Metropolitanate of Montenegro and the Littoral

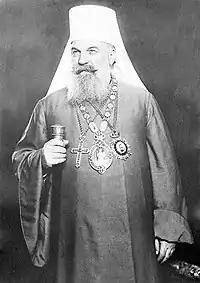
Metropolitan Gavrilo Dožić (1920–1938), who later became Serbian Patriarch (1938–1950)

Following the end of the First World War (1914–1918), the Kingdom of Montenegro was united with the Kingdom of Serbia on 26 (13 o.s.) November 1918, by the proclamation of the newly elected Podgorica Assembly, and soon after that, on 1 December of the same year, the Kingdom of Serbs, Croats and Slovenes was created, known after 1929 as the "Kingdom of Yugoslavia". The political and national unification was carried out under the auspices of the Karađorđević dynasty, and thus a long-standing dynastic rivalry between the two royal families, the Petrović–Njegoš dynasty of Montenegro and the Karađorđević dynasty of Serbia, was finally resolved, without mutual agreement.